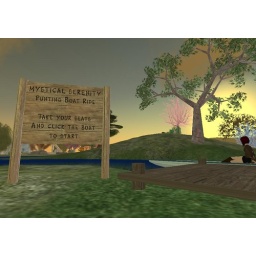
The boat Tour sign all created and made by Dylan Rickenbacker!